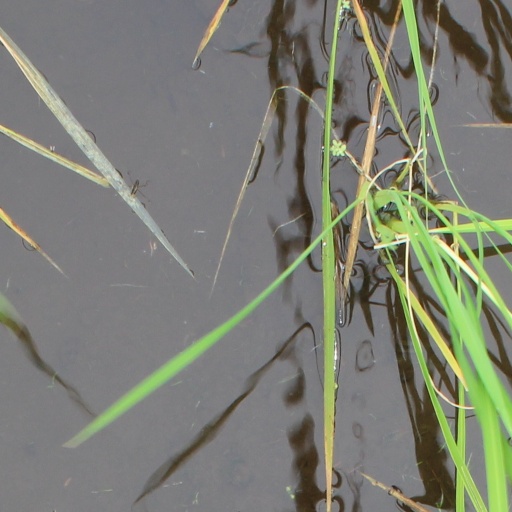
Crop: rice